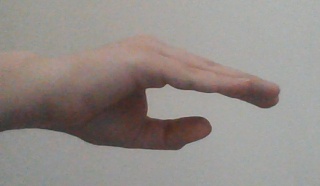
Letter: jeem